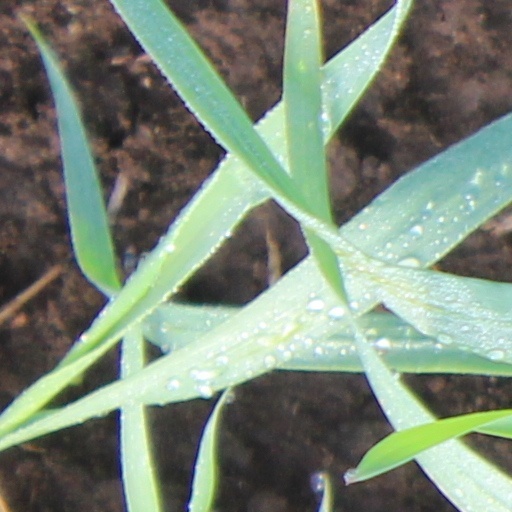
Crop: wheat